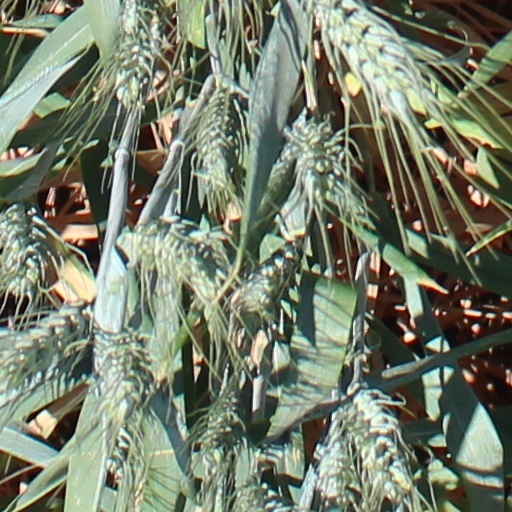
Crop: wheat